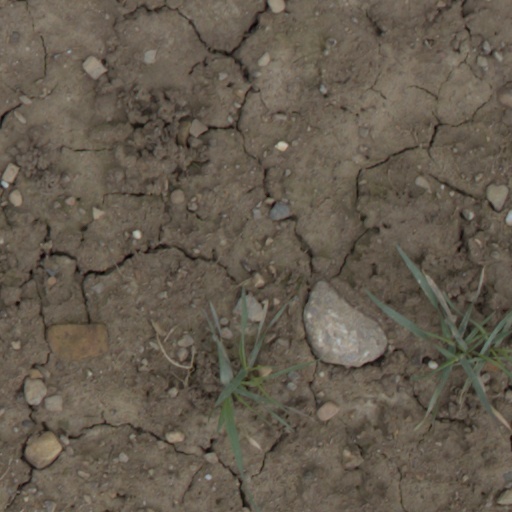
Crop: wheat